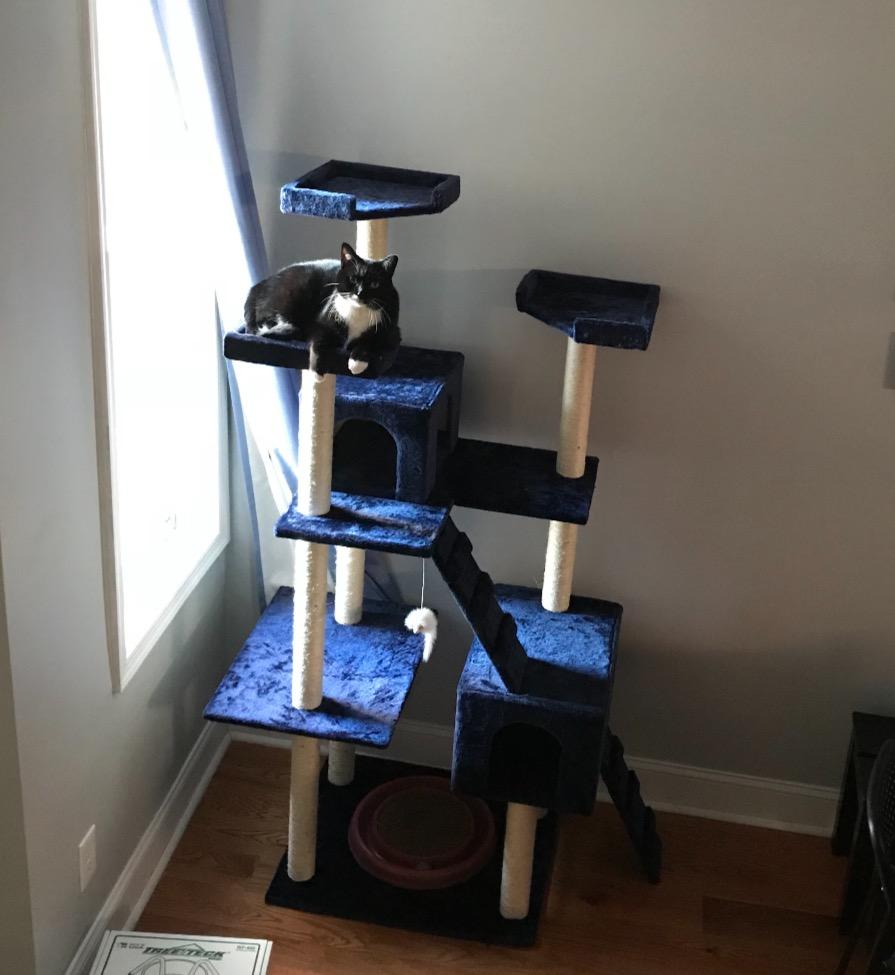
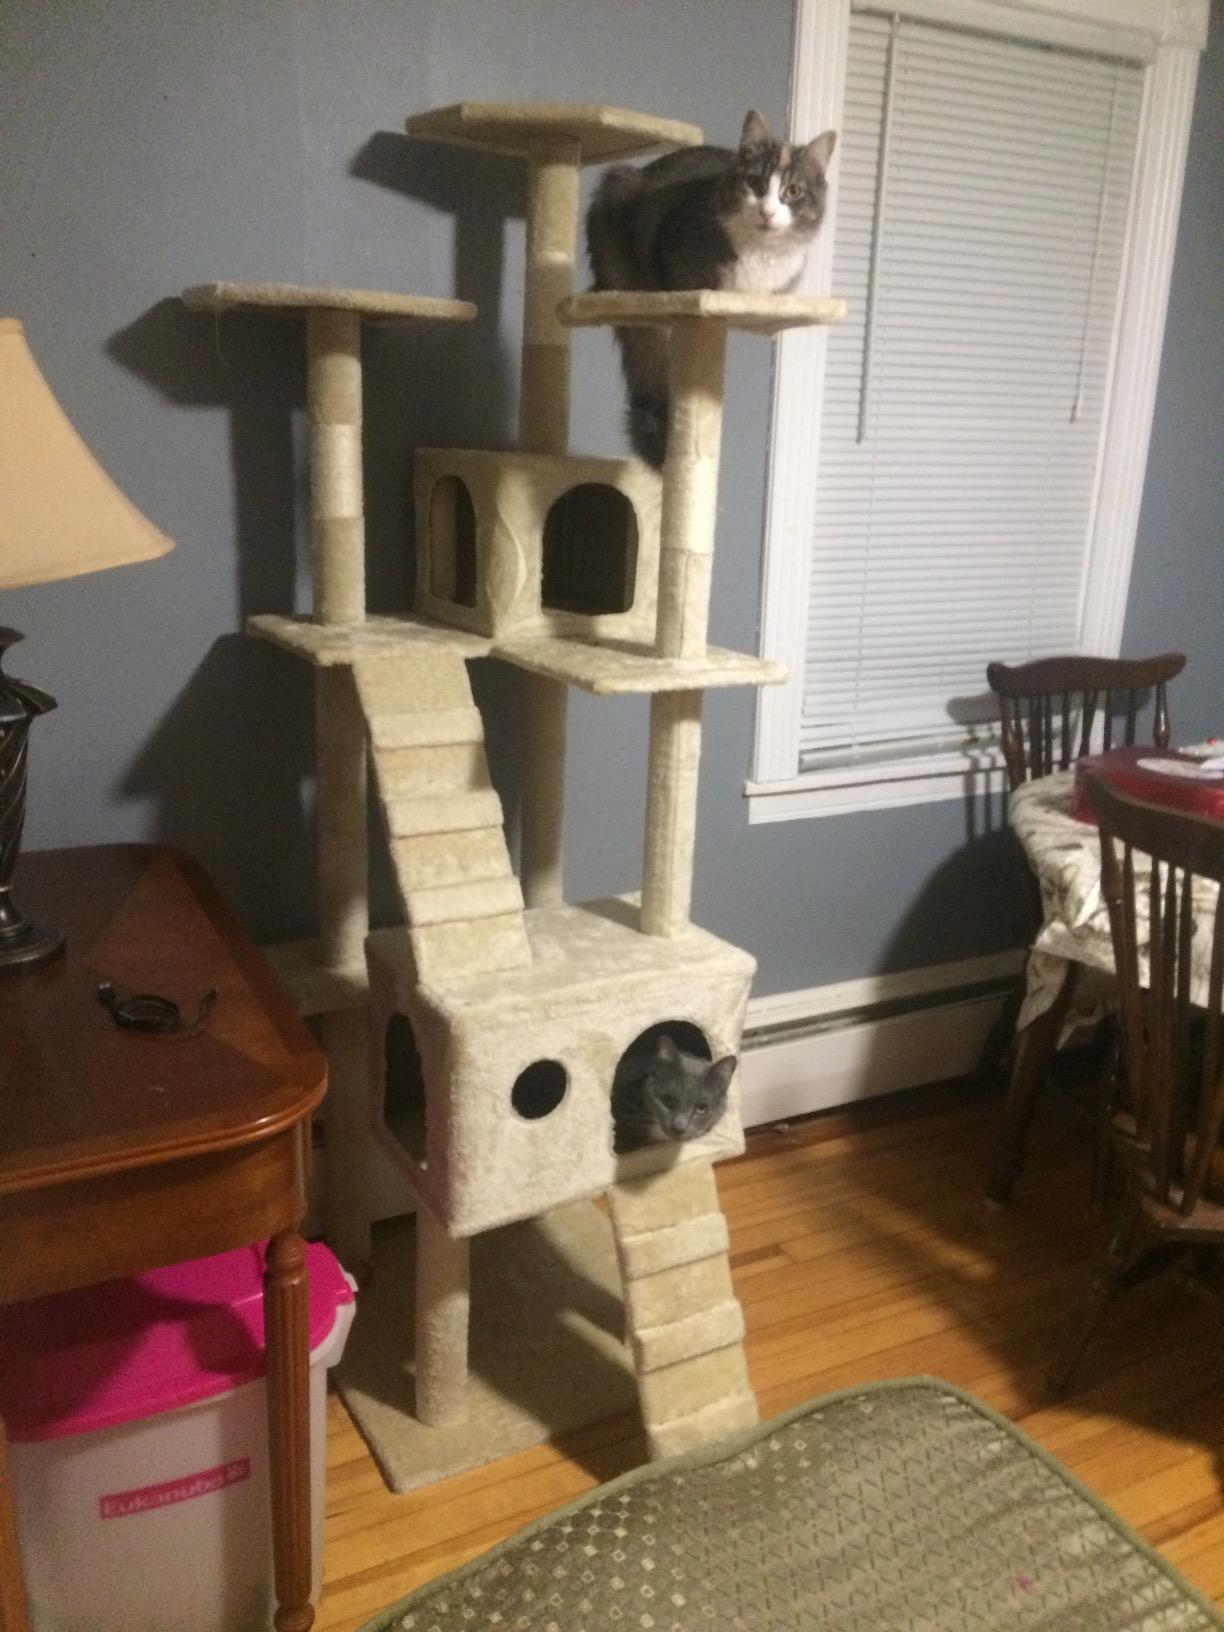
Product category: items_cat tree
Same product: no